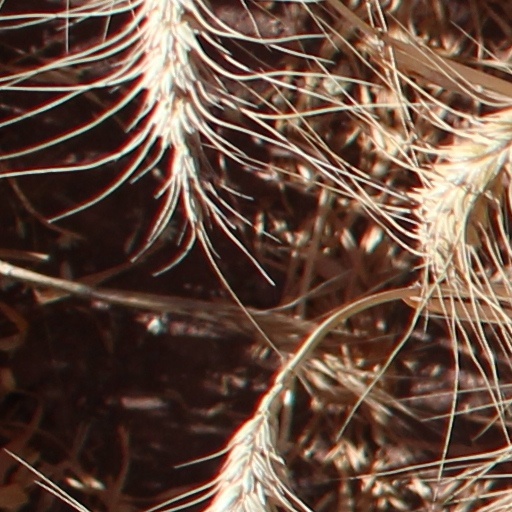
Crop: wheat